Mohammad Javad Pishvai

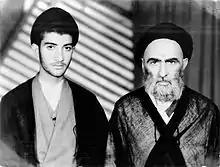
Seyyed Mohammad Javad Pishvai with his father Ayatollah Seyyed Aboutaleb Pishvai in 1961. This picture was taken just after he had been dressed in clerical garbs by Ayatollah Khomeini.

Seyyed Mohammad Javad Pishvai (Persian:سید_محمد_جواد_پیشوایی; Bandar-e Anzali, b. 1944) is the religious leader of Bandar-e Anzali, appointed by a handwritten verdict of Ayatollah Khomeini 5 days after the establishment of the Islamic Republic.